Egg Harbor Commercial Bank

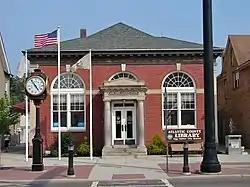

The Egg Harbor Commercial Bank building is located at 134 Philadelphia Avenue in Egg Harbor City in Atlantic County, New Jersey, United States. Built in 1896, the historic brick building was added to the National Register of Historic Places on August 28, 2007, for its significance in economics. The building now is a branch of the Atlantic County Library.